Germaine de Staël

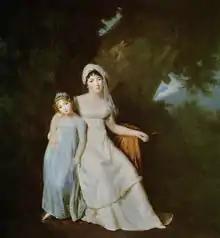
Madame de Staël and her daughter Albertine by Marguerite Gérard

After four months of travel, de Staël arrived in Sweden. In 1811, she began writing her "Ten Years' Exile", detailing her travels and encounters. She traveled to Stockholm the following year, and continued work there. She did not finish the manuscript and after eight months, she set out for England, without August Schlegel, who meanwhile had been appointed secretary to the Crown Prince Carl Johan, formerly French Marshal Jean Baptiste Bernadotte (She supported Bernadotte as the new ruler of France, as she hoped he would introduce a constitutional monarchy). In London she received a great welcome. She met Lord Byron, William Wilberforce, the abolitionist, and Sir Humphry Davy, the chemist and inventor. According to Byron, "She preached English politics to the first of our English Whig politicians ... preached politics no less to our Tory politicians the day after." In March 1814 she invited Wilberforce for dinner and devoted the remaining years of her life to the fight for the abolition of the slave trade. Her stay was severely marred by the death of her son Albert, who as a member of the Swedish army had fallen in a duel with a Cossack officer in Doberan as a result of a gambling dispute. In October John Murray published "De l'Allemagne" both in French and English translation, in which she reflected on nationalism and suggested a re-consideration of cultural rather than natural boundaries. In May 1814, after Louis XVIII had been crowned (Bourbon Restoration) she returned to Paris. She wrote her "Considérations sur la révolution française", based on Part One of "Ten Years' Exile". Again her salon became a major attraction both for Parisians and foreigners.